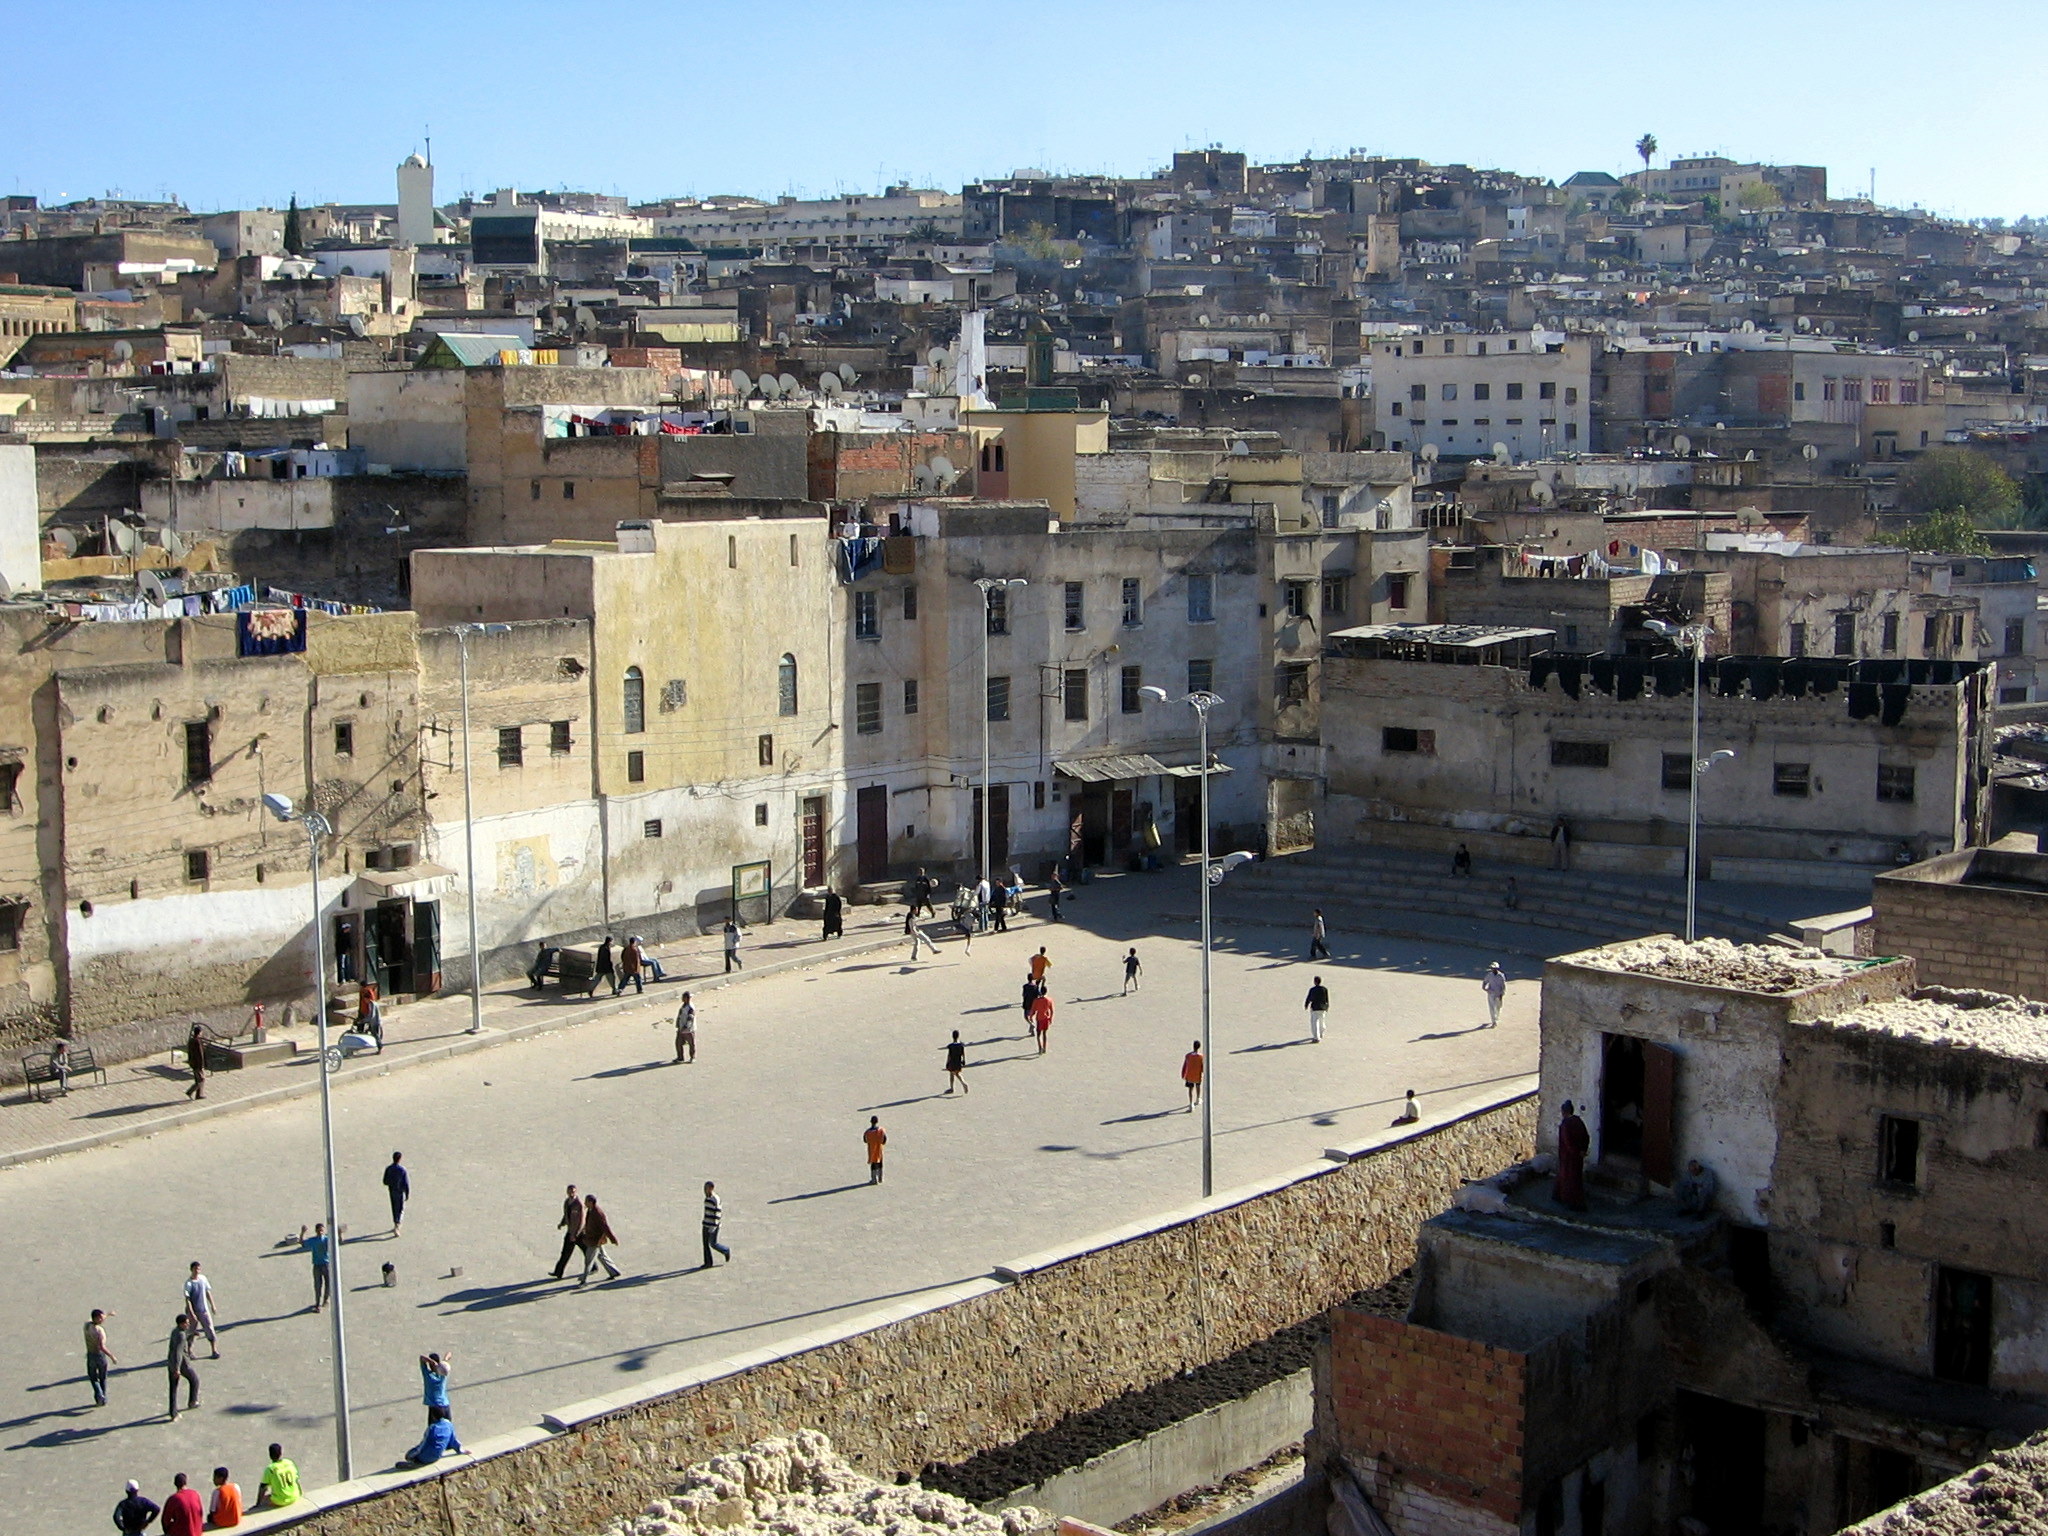
outdoor, play, town, city, cityscape, plaza, africa, creativecommons, cc0, publicdomain, nocopyright, 2d, carloszgz, cmstoolsphotoring, freeculturalworks, openlicense, freepictures, copyleft, norightsreserved, maroc, marruecos, maghreb, afrique, morocco, marroc, town square, neighbourhood, ancient rome, ancient history, human settlement